James Buchanan

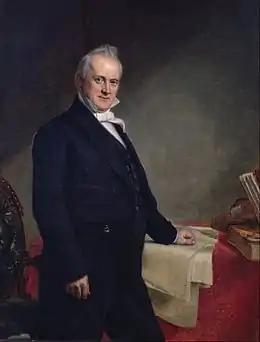
James Buchanan (1859) by George Healy as seen in the National Portrait Gallery in Washington, D.C.

Buchanan was often considered by anti-slavery northerners a "doughface", a northerner with pro-southern principles. Buchanan's sympathies for the Southern states went beyond political expediency for his path to the White House. He identified with cultural and social values that he found reflected in the honor code and lifestyle of the planter class and with which he increasingly came into contact in his retirement community beginning in 1834. Shortly after his election, he said that the "great object" of his administration was "to arrest, if possible, the agitation of the Slavery question in the North and to destroy sectional parties". Although Buchanan was personally opposed to slavery, he believed that the abolitionists were preventing the solution to the slavery problem. He stated, "Before [the abolitionists] commenced this agitation, a very large and growing party existed in several of the slave states in favor of the gradual abolition of slavery; and now not a voice is heard there in support of such a measure. The abolitionists have postponed the emancipation of the slaves in three or four states for at least half a century." In deference to the intentions of the typical slaveholder, he was willing to provide the benefit of the doubt. In his third annual message to Congress, the president claimed that the slaves were "treated with kindness and humanity. ... Both the philanthropy and the self-interest of the master have combined to produce this humane result."